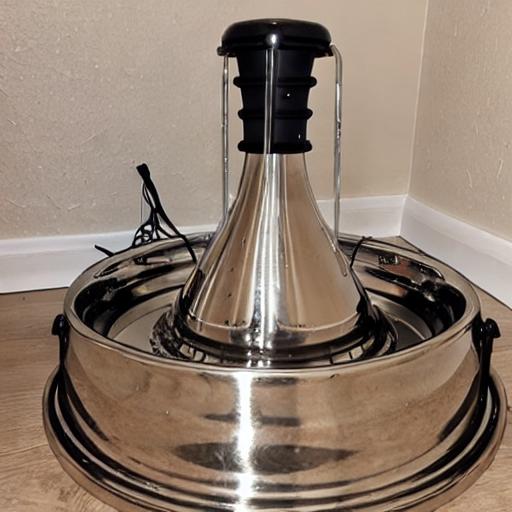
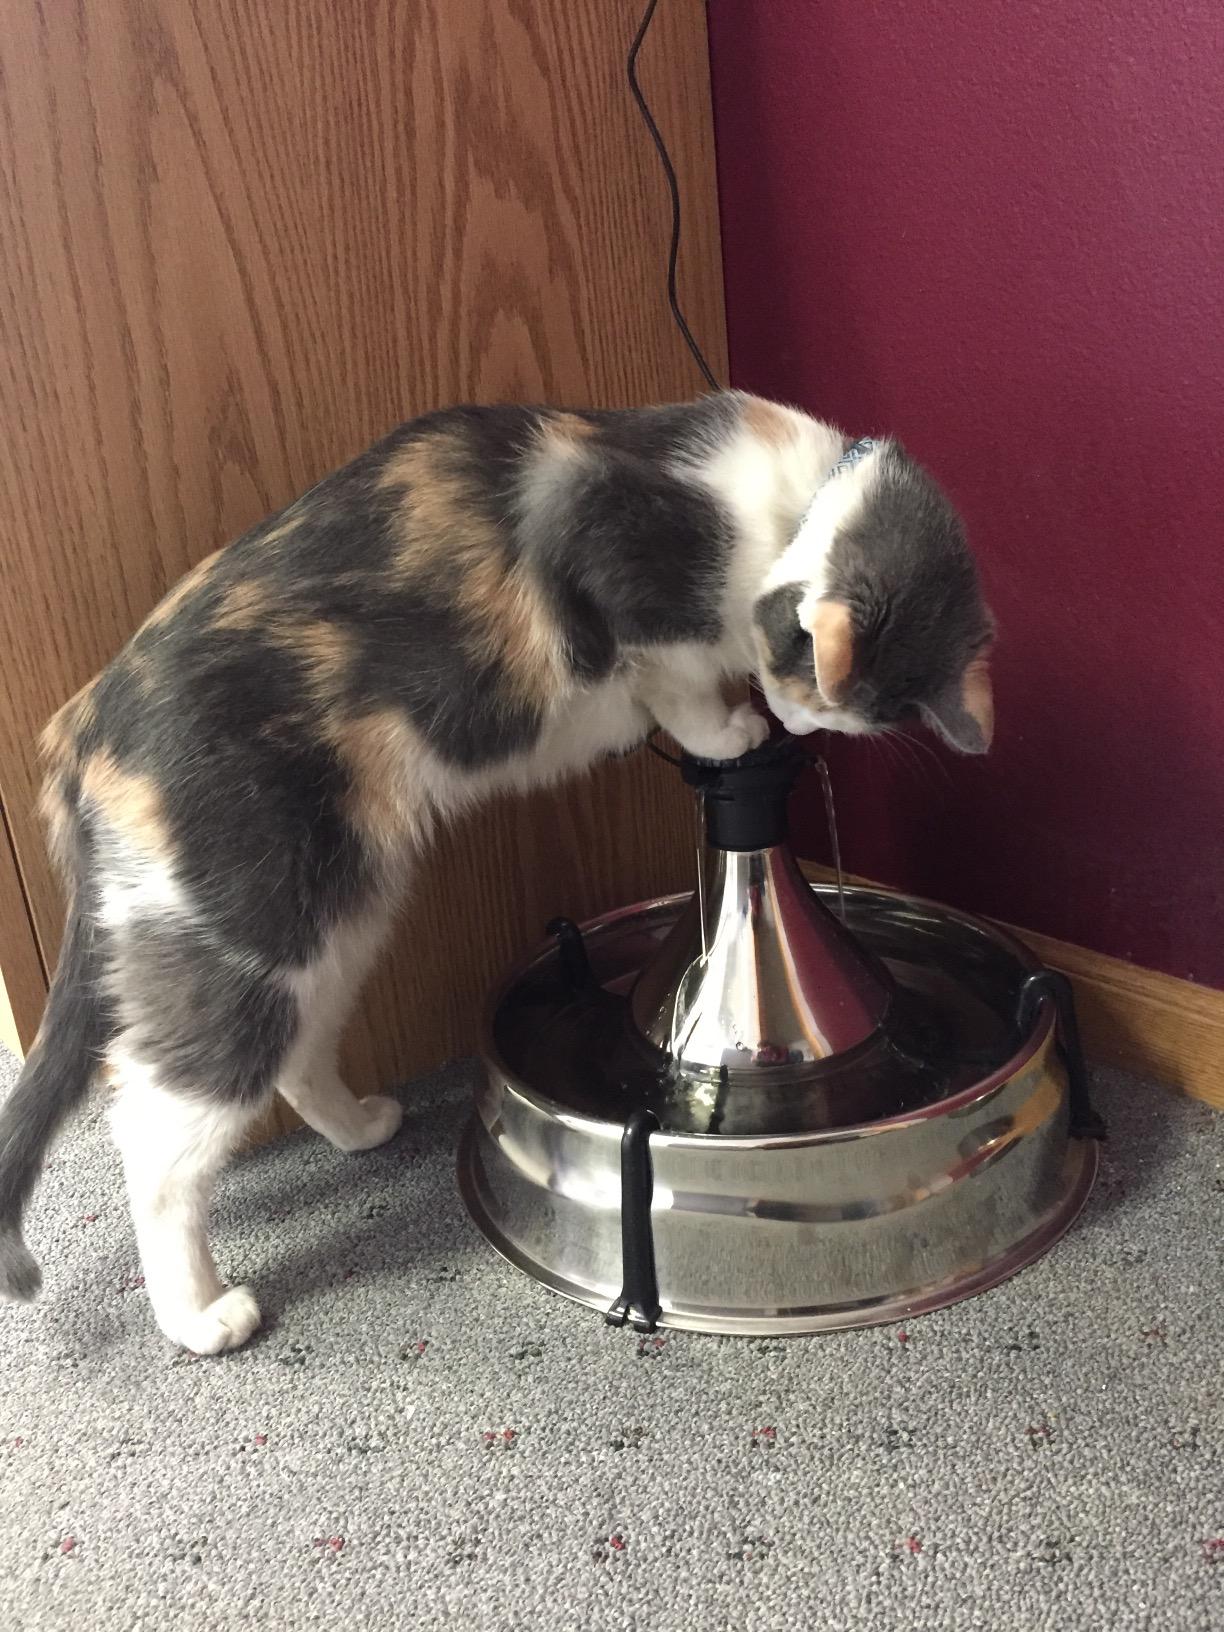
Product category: items_bowl
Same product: no